Claude Nicolas Ledoux

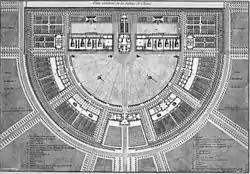
Plan view of the facilities

In the 18th century salt was an essential and valuable commodity. The unpopular salt tax, known as the "gabelle", was collected by the "Ferme Générale". Salt served as a valuable source of income for the French king. In Franche-Comté, due to subterranean seams of halite, salt was extracted from saline wells by vaporizing in wood-fuelled furnaces.